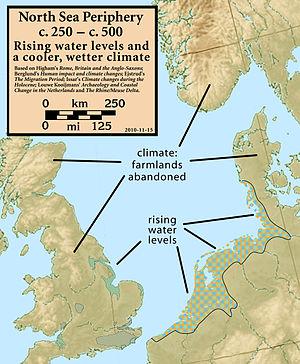
Cet article décrit l'étymologie du mot Flandres, ainsi que son évolution et ses usages.